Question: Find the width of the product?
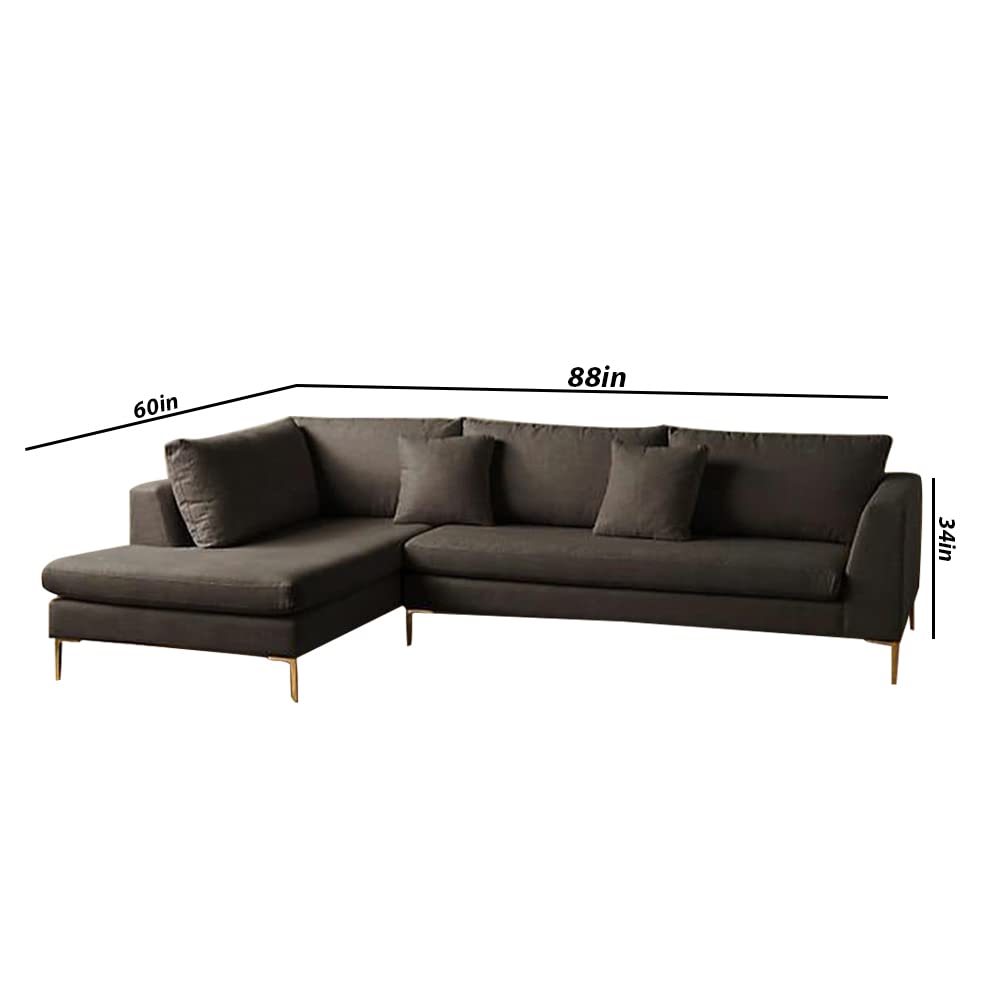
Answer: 88.0 inch